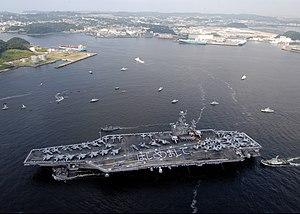
Les règles de politesse dans la culture japonaise sont essentiellement inspirées du shintoïsme et de la culture chinoise. Elles forment un ensemble de codes stricts dont le sens profond cède le pas sur l'importance du respect des manières.
La base navale de Yokosuka se situe dans le quartier de Dobuita dans la ville japonaise de Yokosuka dans la préfecture de Kanagawa, située à l'entrée de la baie de Tokyo.